Eva Mozes Kor

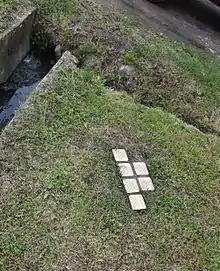
Stolpersteine on the location of the Mozes family house in Porţz, Romania

Eva Mozes was born in 1934 in Porţz, Kingdom of Romania, to Alexander and Jaffa Mozes, farmers who were the only Jewish residents in the area. She had three siblings: Edit, Aliz, and her twin sister Miriam.